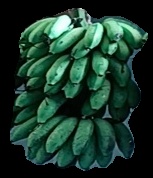
Variety: rasbale
Grade: grade2